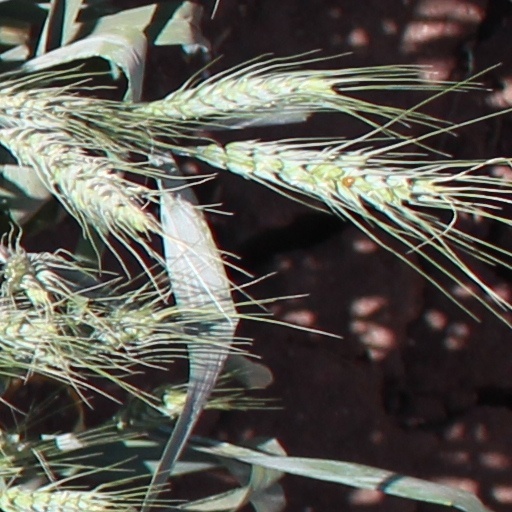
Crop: wheat